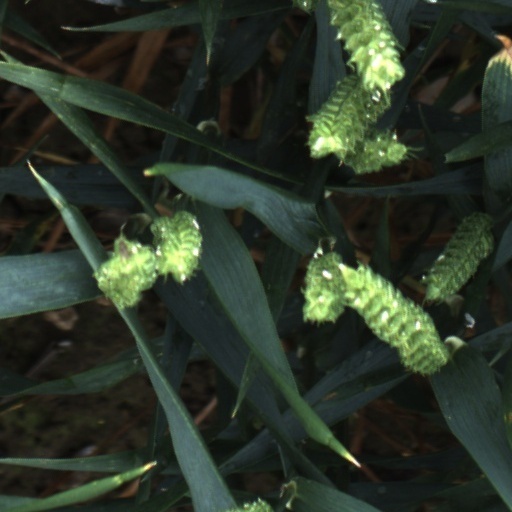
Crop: wheat